Christianized sites

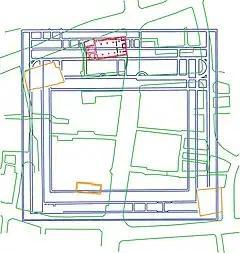
St Peter upon Cornhill church and location above London Roman Forum

Some caution may be exercised in this respect however, as other research suggests it very rare for early english christian churches to be founded in pagan temples, and that when temples were turned into churches, this occurred later, in the late sixth century onwards. Historians seem to be more confident that early english christian churches met in private homes and villas belonging the wealthy.